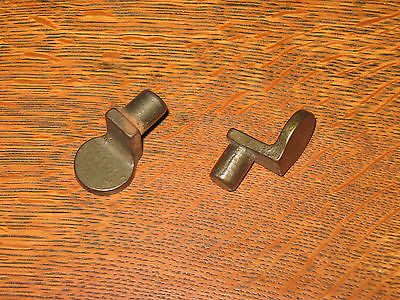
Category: cabinet